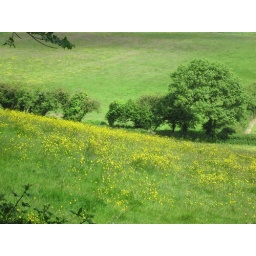
The yellow grows upon the hills, and covers all the ground